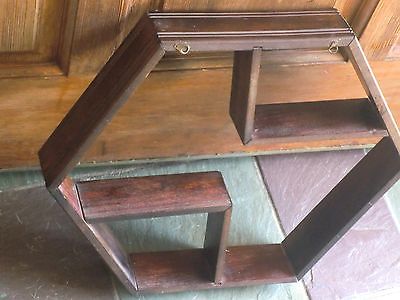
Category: cabinet